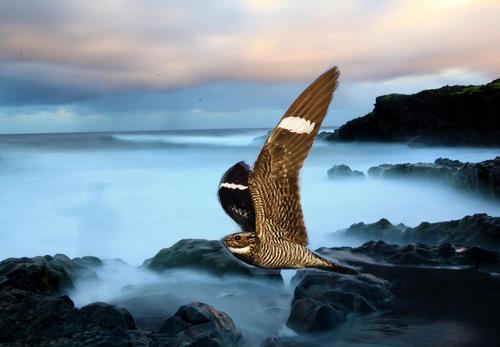
Bird species: Nighthawk
Bird type: landbird
Background: water